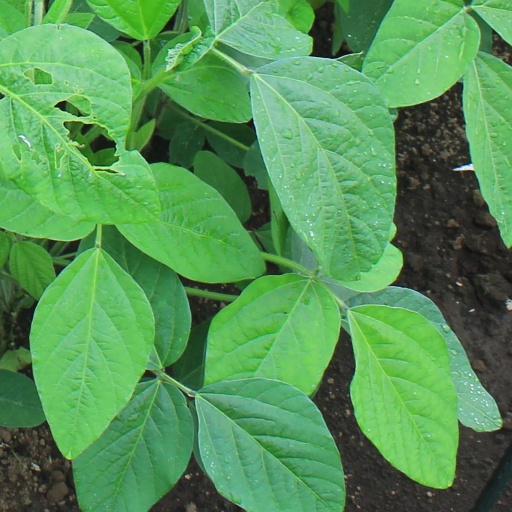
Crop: soybean